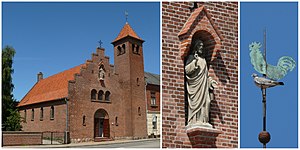
Johannes Tidemand-Dal / Værker
Vor Frelsers Kirke i Assens der blev opført i 1926-27.
Vor Frelser Kirke i Assens på Fyn beliggende på Nørregade 3
Christen Johannes Tidemand-Dal var en dansk arkitekt, der primært var aktiv i og omkring Næstved, hvor et meget stort antal af hans bygninger i dag præger bybilledet. Hans bygninger var hovedsageligt i nyklassicistisk stil.